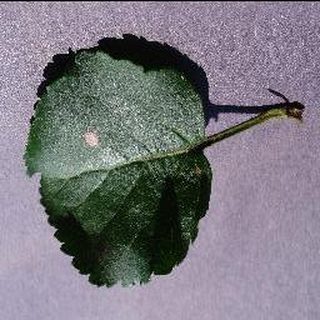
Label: apple_black_rot